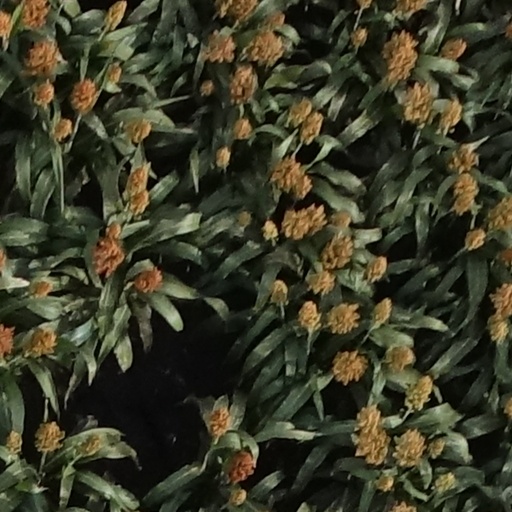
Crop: sorghum